Edward Spears

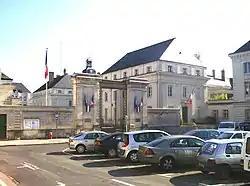
The Préfecture at Tours – scene of crisis talks.

In October 1916, near the Western Front, Spears met Mary Borden, an American novelist and wealthy heiress. The two developed a mutual attraction, and by the spring of 1917, they had become lovers. Following her divorce in January 1918, they were married at the British consulate in Paris three months later.